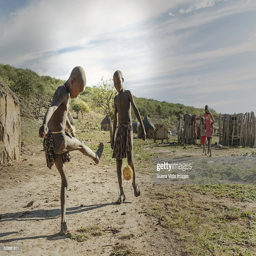
boys playing soccer with a rough ball